Gas turbine locomotive

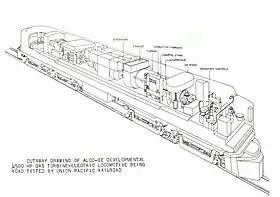
Diagram of a gas turbine–electric locomotive

A gas turbine–electric locomotive (GTEL) is a locomotive that uses a gas turbine to drive an electric generator or alternator, producing an electric current which is used to power traction motors. This type of locomotive was first experimented with during the Second World War, but reached its peak in the 1950s to 1960s. Few locomotives use this system today.